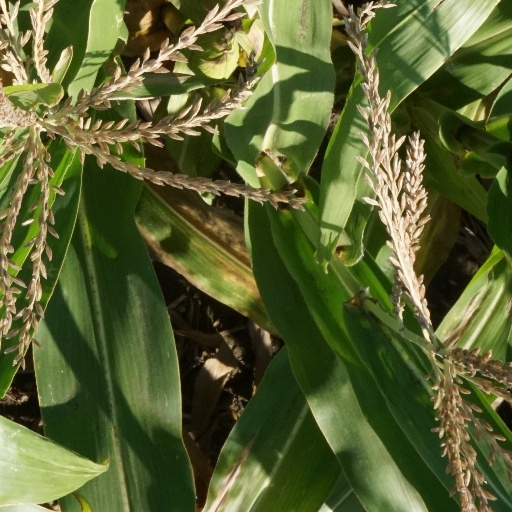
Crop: maize; corn